Pac-Man Pinball Advance

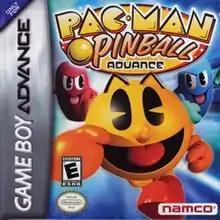
North American cover art

Pac-Man Pinball Advance is a pinball video game developed by Hungarian studio Human Soft and published by Namco Hometek for the Game Boy Advance. It was released in North America on May 3, 2005. It is part of the "Pac-Man" video game franchise.